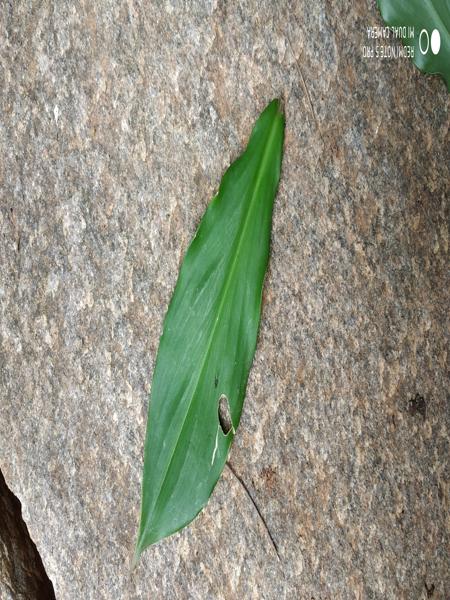
Plant: Insulin